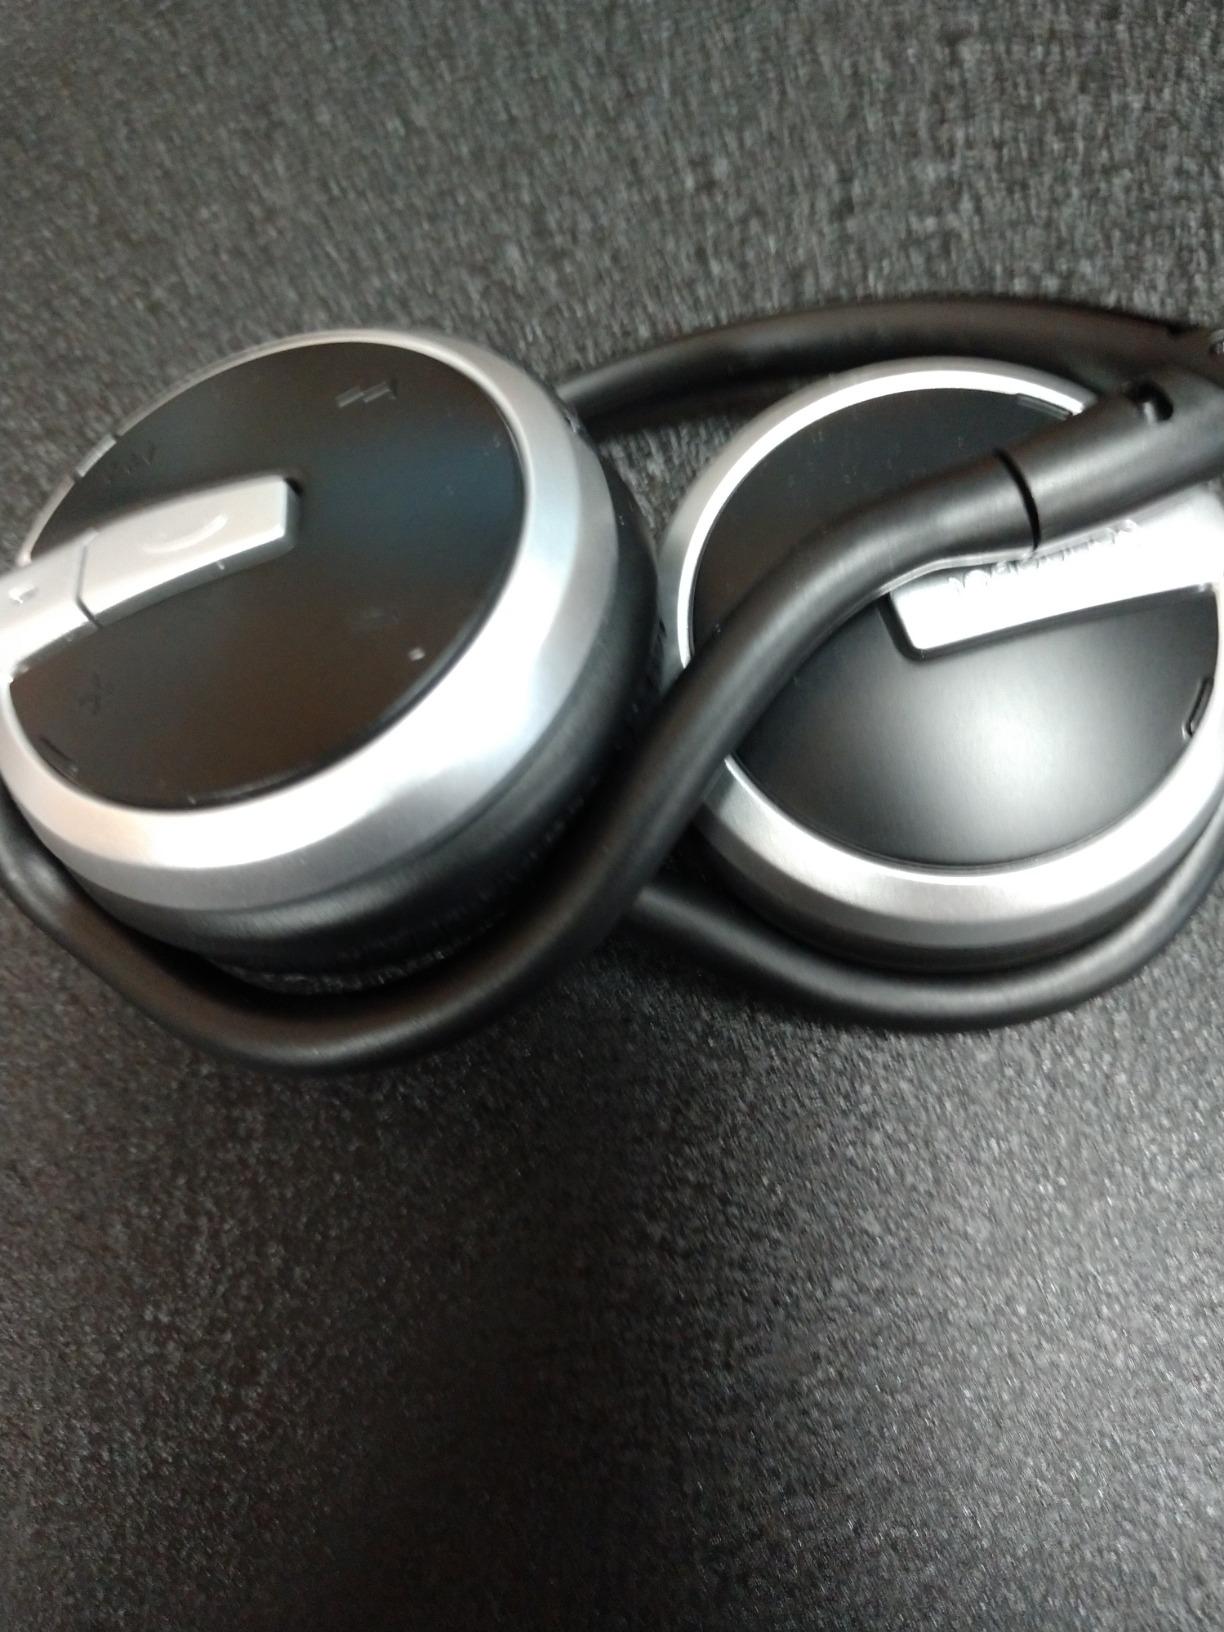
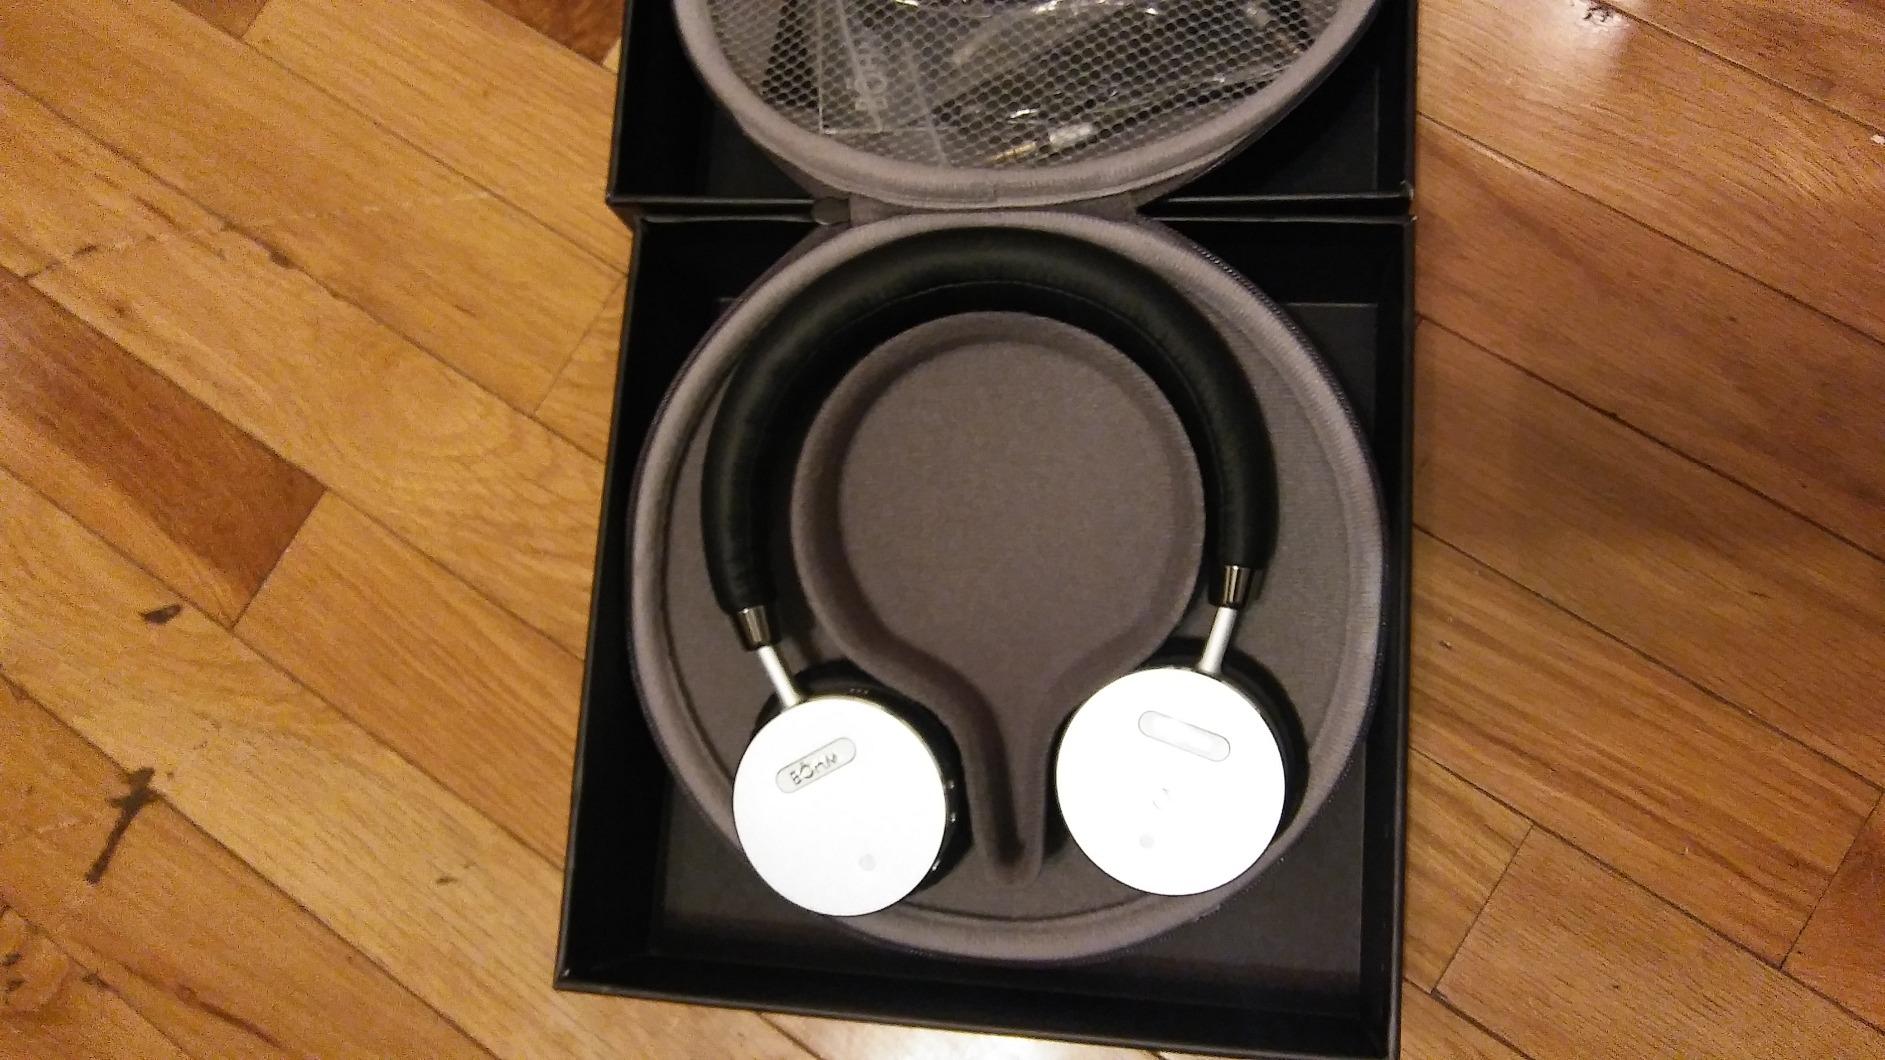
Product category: headphones
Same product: no